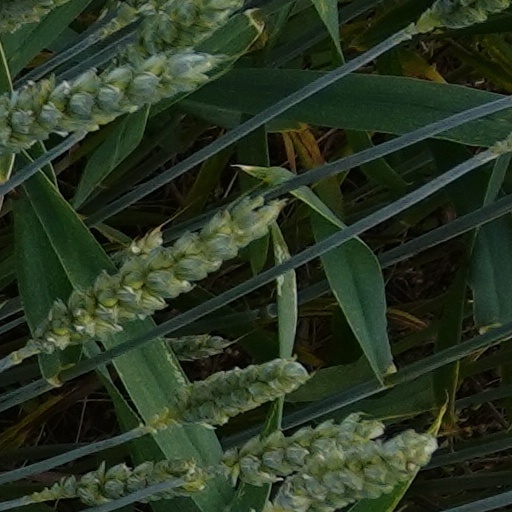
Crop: wheat